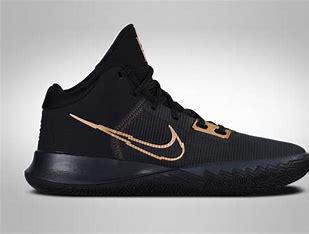
Brand: Nike
Model: Kyrie Flytrap 4